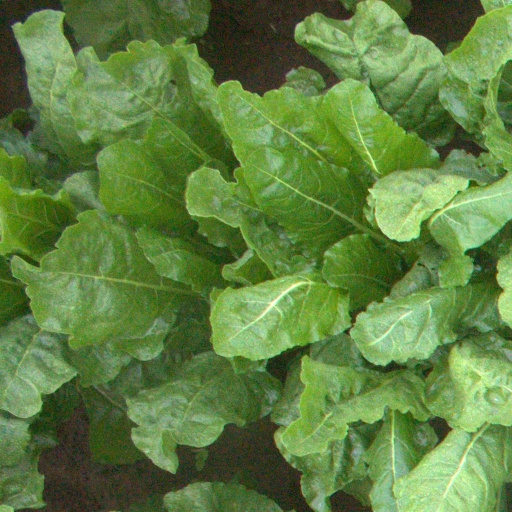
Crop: sugar beet